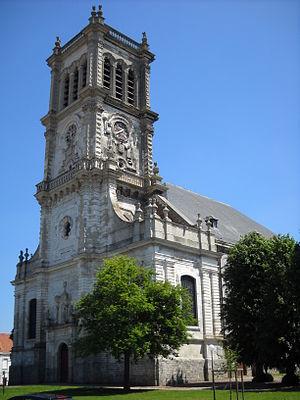
L'église Saint-Martin, à Carvin, Pas-de-Calais, France.
Carvin est une commune française située dans le département du Pas-de-Calais en région Hauts-de-France.
L’église Saint-Martin est une église catholique située à Carvin dans le Pas-de-Calais dans le quartier de Carvin Nord.